Volcanism of Italy

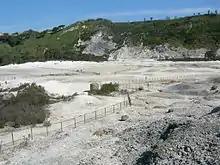
The Solfatara, inside the Phlegraean Fields

Unlike Vesuvius, the nearby Phlegraean Fields are not made up of a single large volcanic edifice, but are a vast volcanic field within which numerous eruptive vents have opened, often different from eruptions. The only eruption in historical times, which generated Monte Nuovo and Lake Avernus, was of low intensity, and was preceded by a period of quiescence that lasted more than 3,000 years (before which there was a long sequence of close eruptions). However, the Phlegraean Fields are capable of producing violent eruptions, which earned them the title of supervolcano.